Johann Martin Rubert

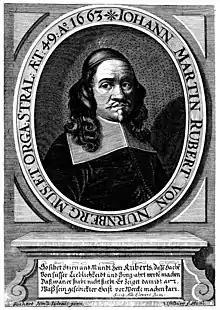
Johann Martin Rubert

Johann Martin Rubert, also known as "Rubbert" or "Rupert", (c. 1614 Nuremberg– 1677) was a German composer and organist.